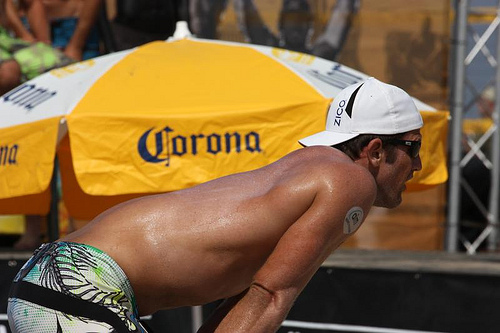
question: 何人の人がいますか？
answer: 3人

question: 男性の帽子は何色ですか？
answer: 白色

question: 男性の帽子にあるロゴマークは何色ですか？
answer: 黒色

question: 男性は顔に何を装着していますか？
answer: サングラス

question: 男性の上半身はどんな様子ですか？
answer: 裸で肌が濡れている

question: 男性の右肩には何がありますか？
answer: 円形のステッカー

question: 円形のステッカーは何色ですか？
answer: 白色

question: 黄色いパラソルはいくつありますか？
answer: 1つ